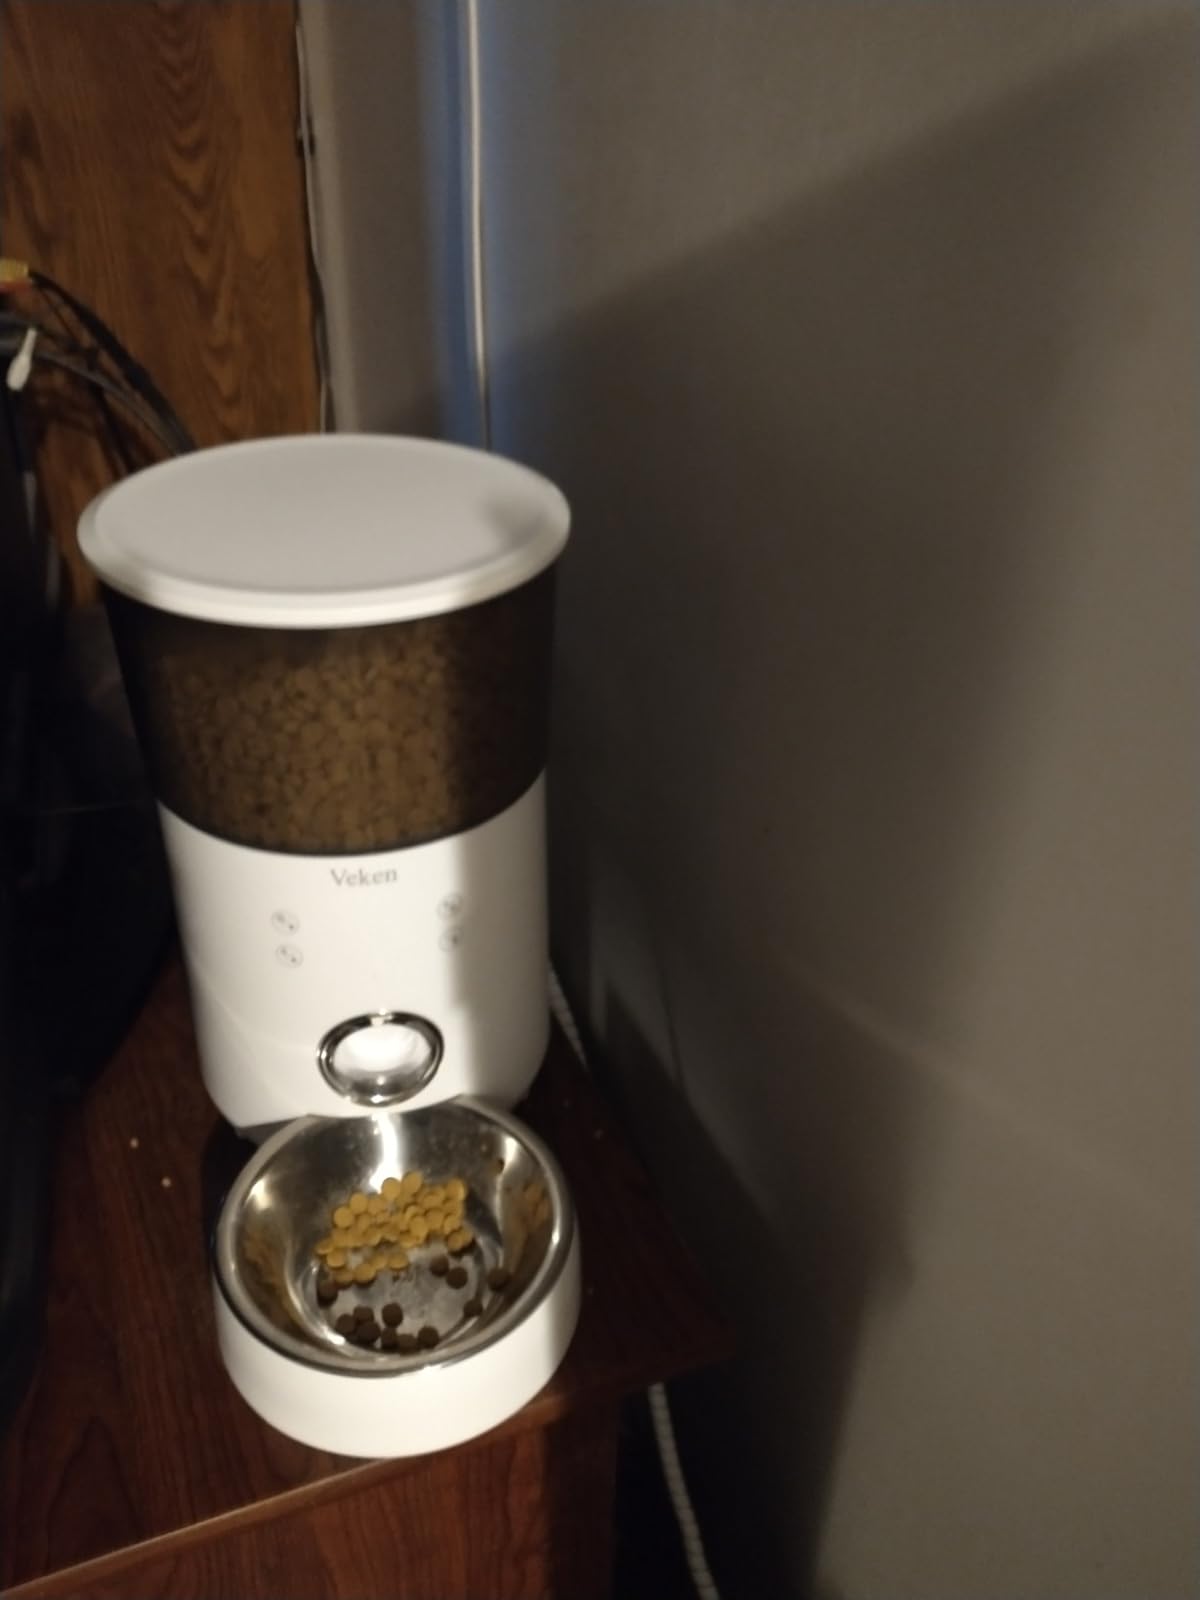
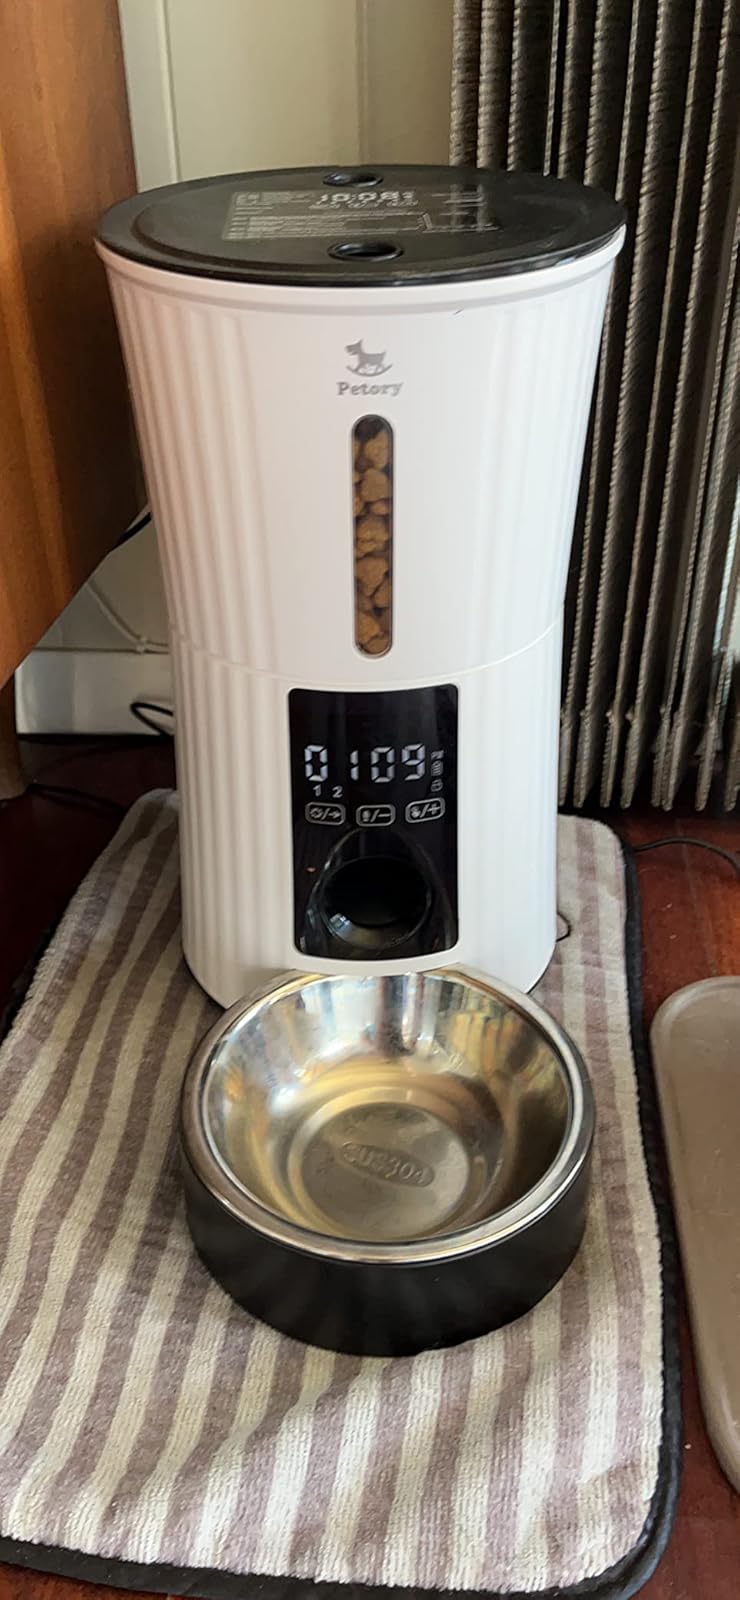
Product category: items_feeder
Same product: no